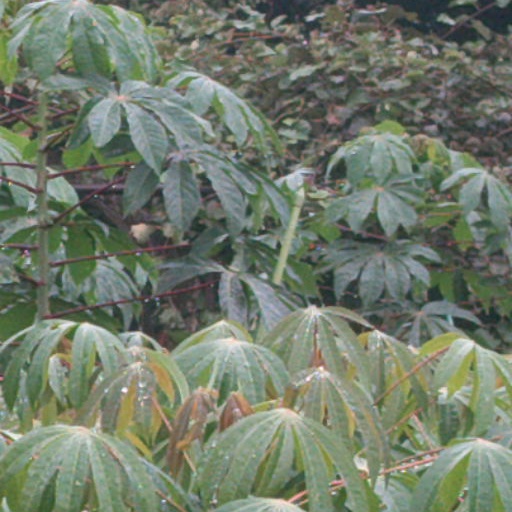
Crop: cassava